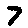
Label: 7